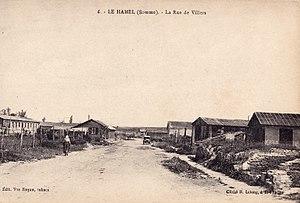
Carte postale ancienne éditée par Veuve Rayan, tabacs
Le Hamel est une commune française située dans le département de la Somme en région Hauts-de-France.